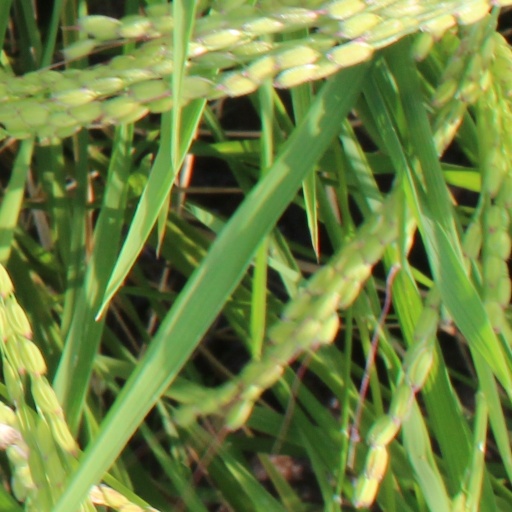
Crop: rice